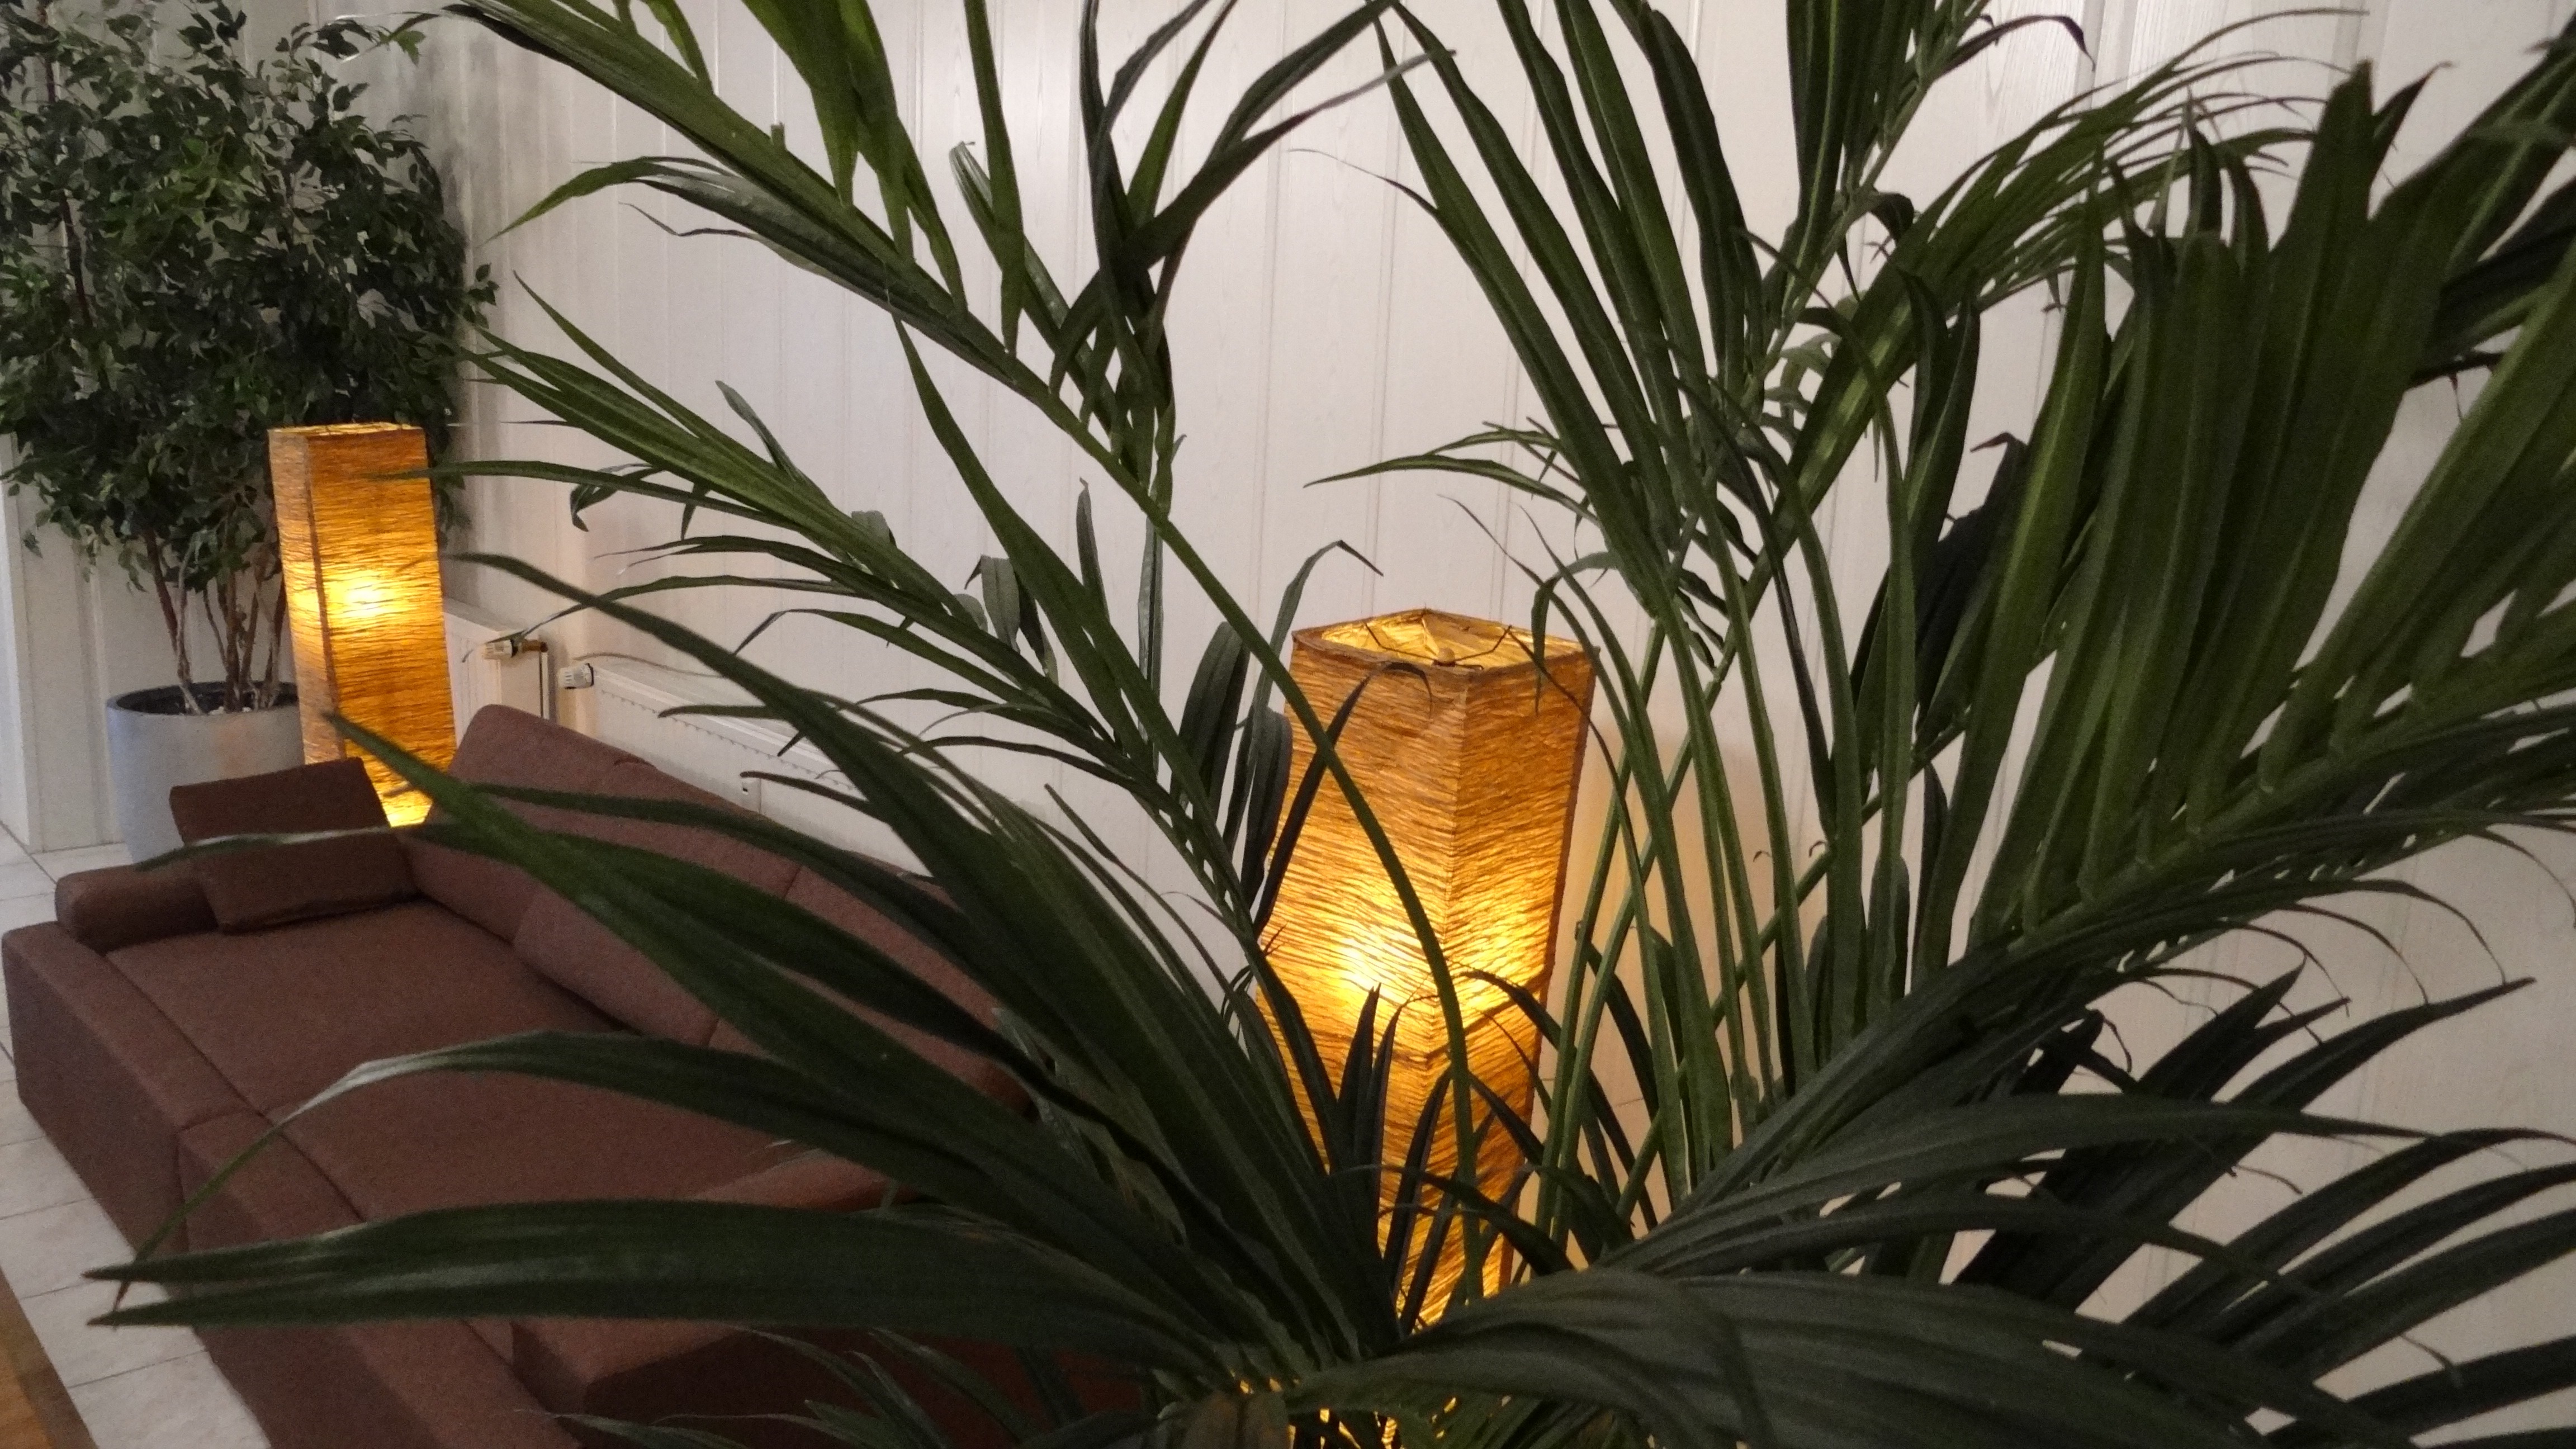
plant, flower, window, glass, botany, sofa, lighting, flora, couch, lamps, reception, quiet zone, arecales, palm family